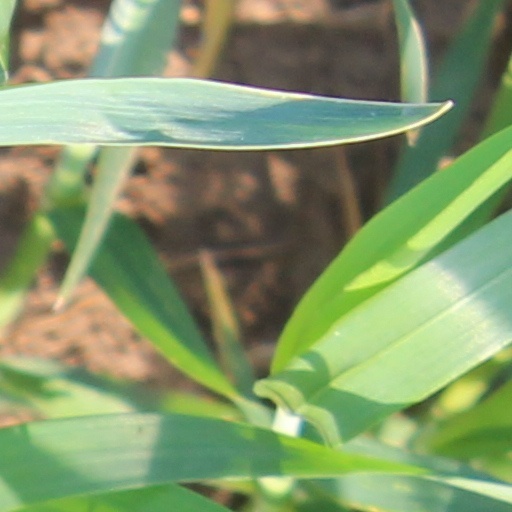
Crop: wheat